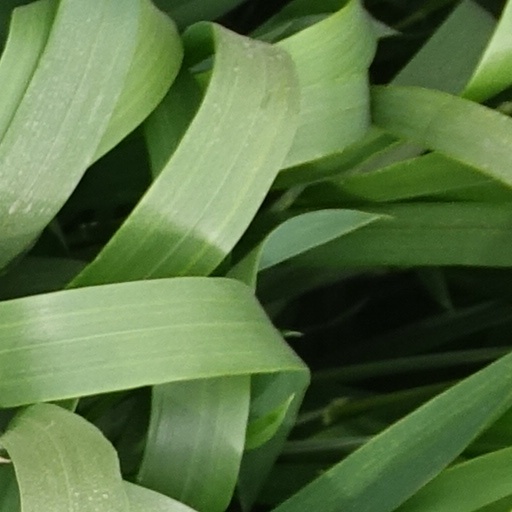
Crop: wheat